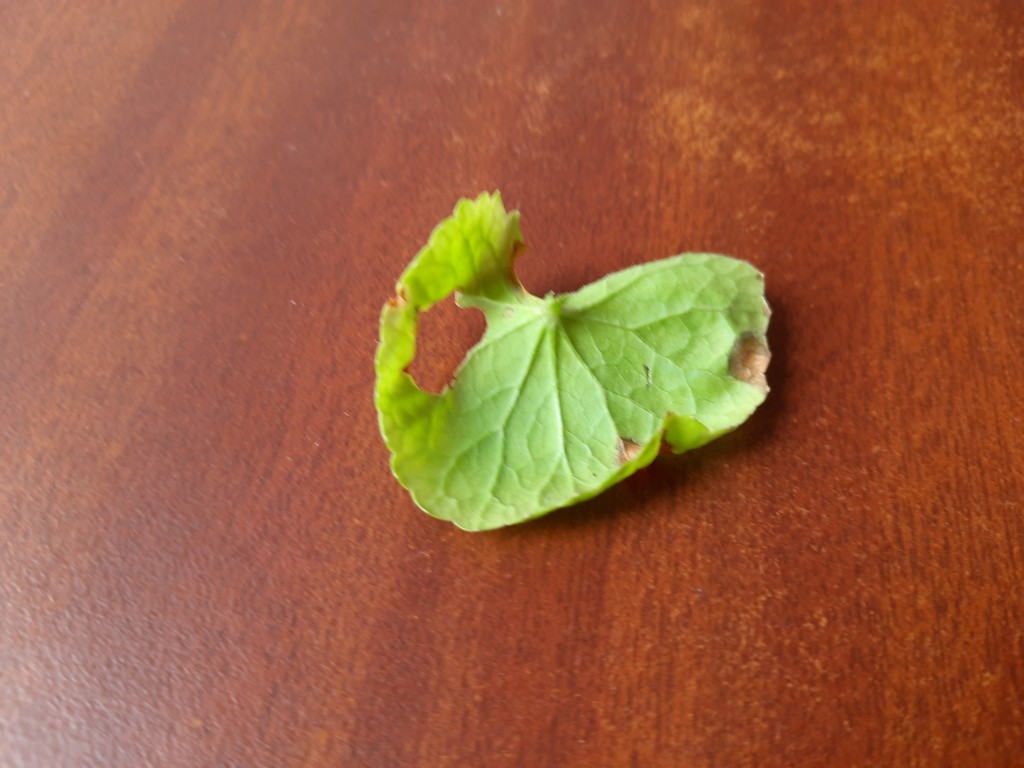
Label: Unhealthy